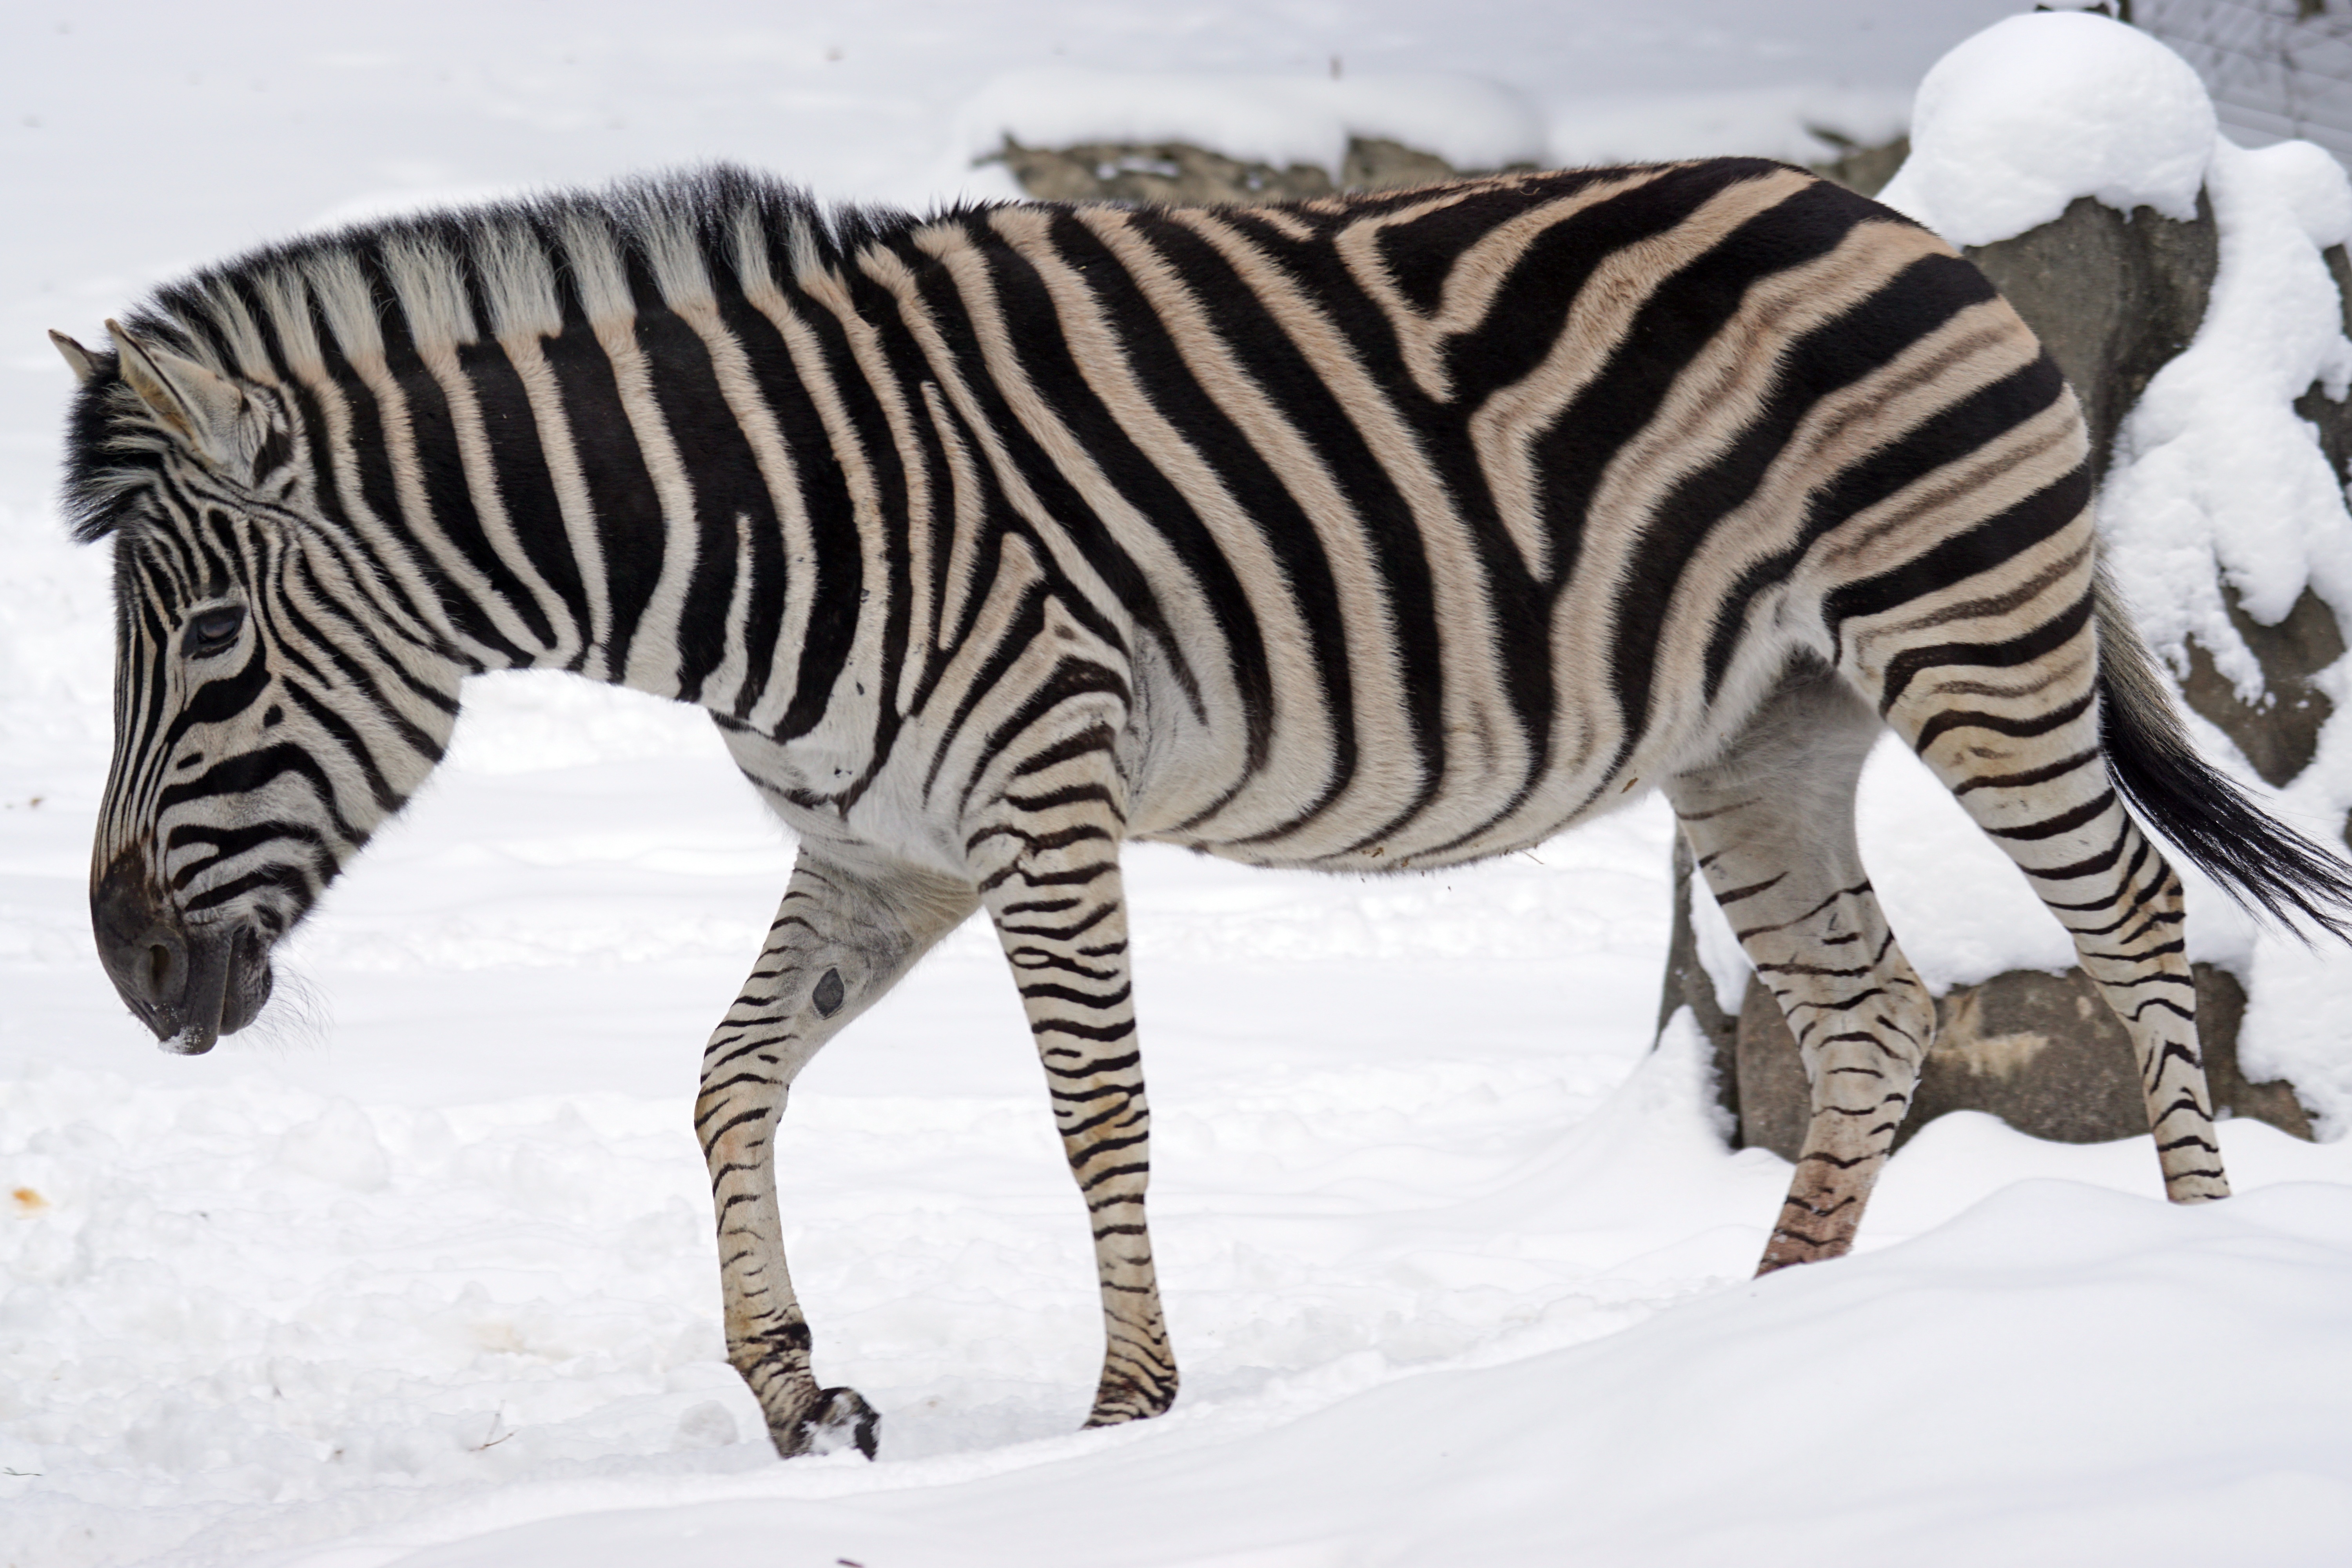
snow, cold, winter, wildlife, fur, mammal, mane, fauna, zebra, snout, wildlife photography, perissodactyla, like a horse, horse like mammal, terrestrial animal, chapman steppe zebra, quagga